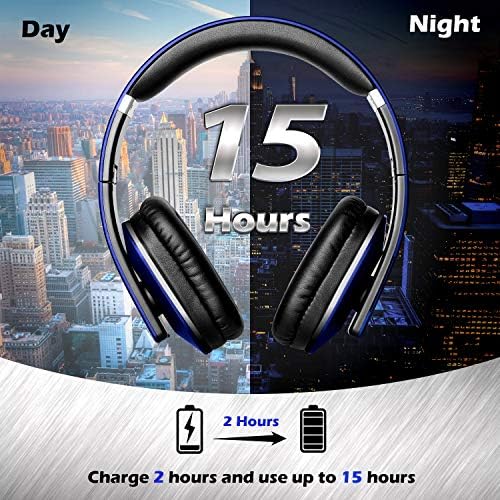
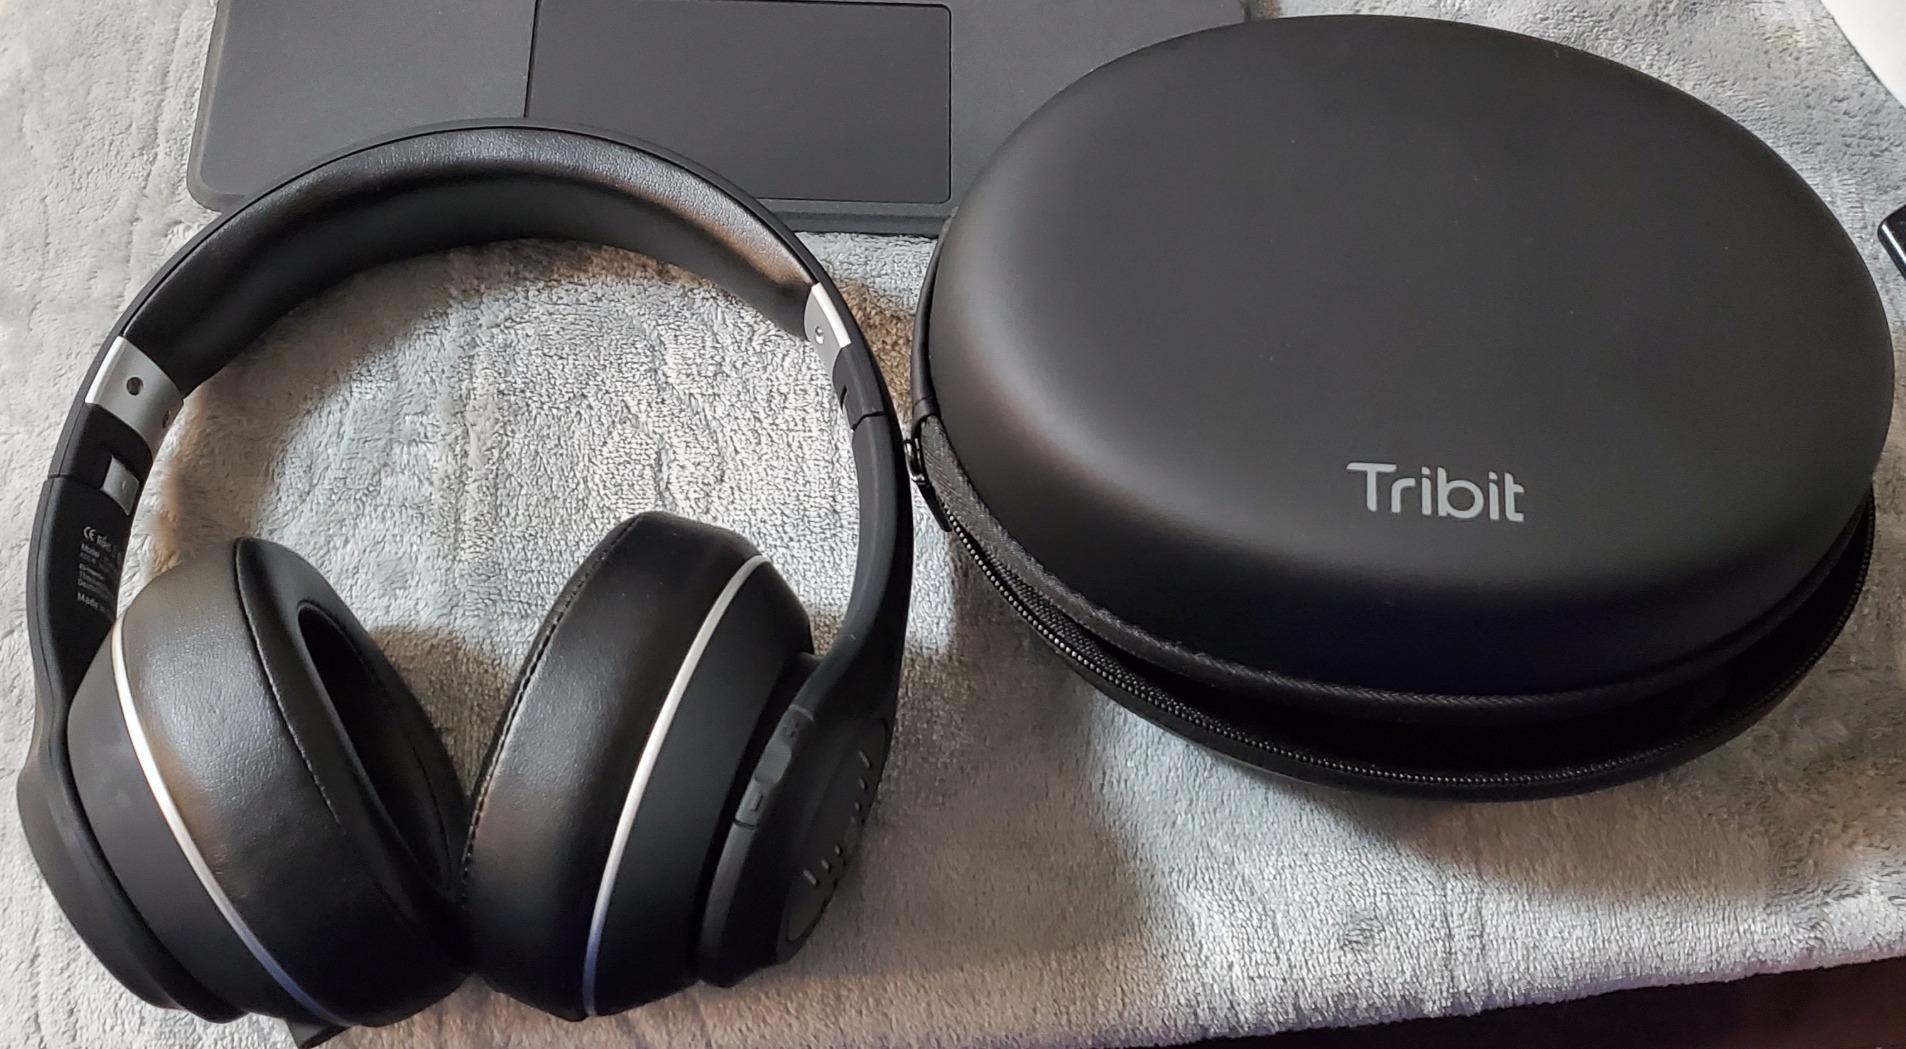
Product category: headphones
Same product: no